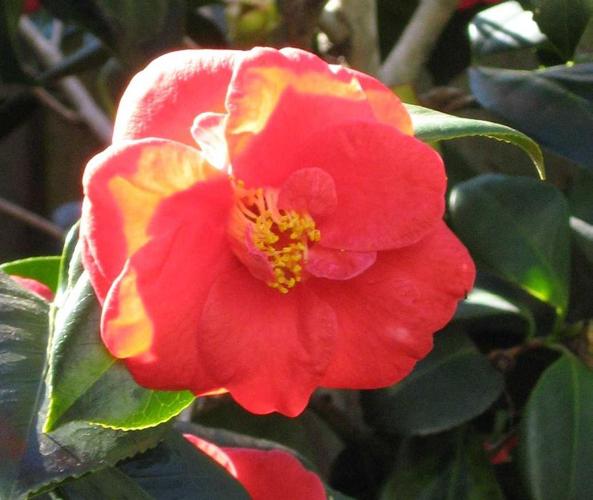
Label: camellia